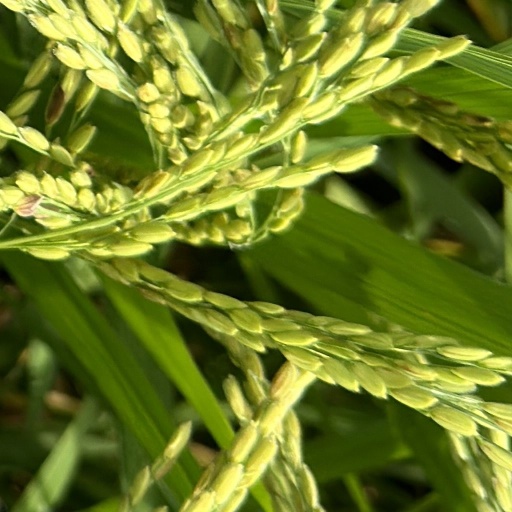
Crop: rice